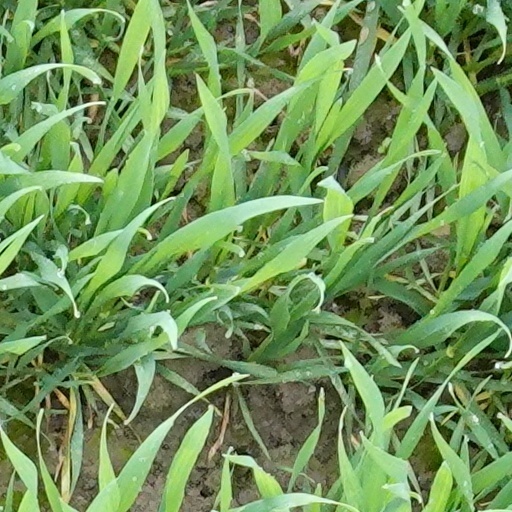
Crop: wheat